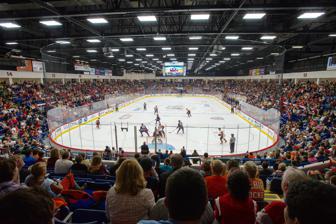
Building: Dort Financial Center
Country: United States of America
Year built: 1969
Hockey arena in Flint, Michigan Dort Financial Center Dort Financial Center Location within Michigan Show map of Michigan Dort Financial Center Location within the United States Show map of the United States Former names IMA Sports Arena (1969–2003) Perani Arena (2003–15) Address 3501 Lapeer Rd Flint, MI 48503-4500 Owner IMS Hockey Corp. Operator IMS Hockey Management, LLC Capacity 4,421 Concerts General admission: 6,469 In the round: 4,800 End stage: 4,567 Sports Boxing: 5,109 Basketball: 4,421 Hockey: 4,365 Other Circus: 4,821 Ice show: 3,535 Banquet/reception: 2,000 Construction Broke ground 1967 Opened October 1969 Construction cost $10 million ($91.4 million in 2023 dollars ) Tenants Flint Generals ( IHL ) (1969–85) Flint Spirits (IHL) (1985–90) Flint Bulldogs ( CoHL ) (1991–93) Flint Generals (CoHL/ UHL / IHL ) (1993–2010) Flint Flames ( IFL ) (2000) Flint Fuze ( CBA ) (2001–02) Flint Phantoms ( CIFL ) (2008) Michigan Warriors ( NAHL ) (2010–15) Flint Firebirds ( OHL ) (2015–present) Waza Flo ( MASL ) (2015–16) Flint Monarchs ( GWBA ) (2016–present) Flint United ( TBL ) (2021–present) The Dort Financial Center (originally IMA Sports Arena and formerly Perani Arena and Event Center ) is a sports, entertainment and convention venue located in Flint, Michigan , United States. It opened in 1969 and is the home of the Flint Firebirds who play in the Ontario Hockey League . Facilities Exterior The main arena of the complex, the largest exhibit hall of complex, features 29,280 square feet (2,720 m 2 ) of space and can accommodate 4,021 for ice hockey and 6,069 for concerts , plus 400 in standing room. The second arena in the complex features 27,206 square feet (2,527.5 m 2 ) of space. Both arenas are frequently used for trade shows, conventions, hockey games and other sports. In addition, the main arena is used for concerts. Initially named the IMA, an acronym for the Industrial Mutual Association . Being the second such complex in Flint, MI called the IMA, The IMA Auditorium was turned into part of the AutoWorld complex. The complex was named for Bob Perani , owner of Perani's Hockey World , a sports equipment retailer in Flint. Perani's Hockey World paid for naming rights to the complex. Bob Perani was a goalie for the Flint Generals from 1969 to 1974. His jersey, #1, is one of only five numbers retired by the team. In 2020, the Dort Financial Center underwent renovations and updating. Renovations included updated seating in the main arena, as well as LED ribbon panels that would encircle the entire arena. The updated black leather seats, as well as the LED panels, were both acquired from The Palace of Auburn Hills before it was demolished. The renovations gave the arena a uniform seating appearance, while the LED panels are capable of displaying advertisements and sports scoreboards simultaneously. Dort Fincancial Center, 2022 Tenants Current The Flint Firebirds Locker Room On January 13, 2015, the Plymouth Whalers of the Ontario Hockey League announced they would relocate to Flint and play at Dort Federal Event Center, with OHL approval. That team is now known as the Flint Firebirds . Former Previous tenants of the arena include the Flint Generals IHL hockey team from 1969 to 1985, the Flint Spirits hockey team from 1985 to 1990, the Flint Bulldogs hockey team from 1991 to 1993, the Flint Fuze basketball team from 2001 to 2002 and the Flint Flames indoor football team which only lasted the 2000 season. The most recent iteration of the Flint Generals moved into the arena in 1993 and departed in 2010. From 2010 through 2015, the arena was the home of the Michigan Warriors of the North American Hockey League . From 2015 to 2016, the arena was also home to Waza Flo of the Major Arena Soccer League . The Michigan Pirates of the Continental Indoor Football League (formerly based in Port Huron ) played their first and second-round playoff games at the Perani Arena, hoping Flint would be a potential relocation site. After the Pirates folded, Perani Arena was home to the CIFL expansion team Flint Phantoms for the 2008 season. Events Local high schools and colleges use the arena for their commencement ceremonies.  Dort Financial Center is also usually the first stop for the Shrine Circus every year. The arena also holds the General RV Show every year. The arena has also annually hosted Really Cool Comic Con since 2021. References